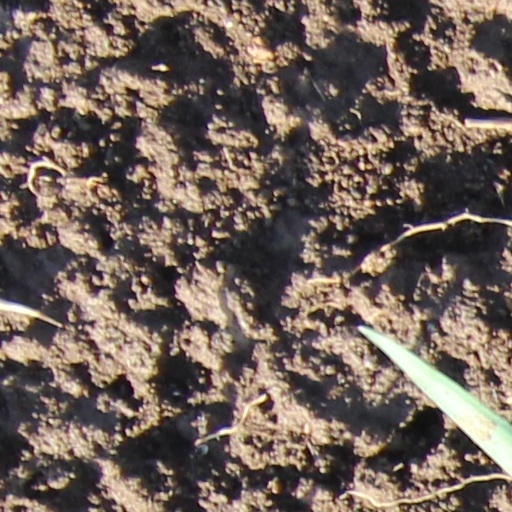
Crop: wheat